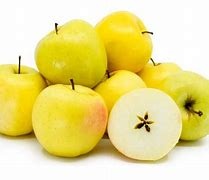
Label: apple